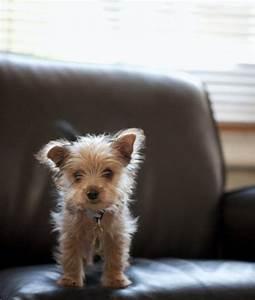
dog